Sinhalese people

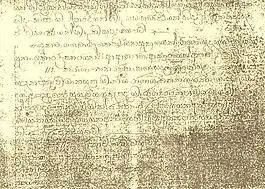
An ola leaf manuscript written in Sinhala.

Sinhalese people speak Sinhala, also known as "Helabasa"; this language has two varieties, spoken and written. Sinhala is an Indo-Aryan language within the broader group of Indo-European languages. The early form of the language was brought to Sri Lanka by the ancestors of the Sinhalese people from northern India who settled on the island in the sixth century BCE. Sinhala developed in a way different from the other Indo-Aryan languages because of the geographic separation from its Indo-Aryan sister languages. It was influenced by many languages, prominently Pali, the sacred language of Southern Buddhism, Telugu and Sanskrit. Many early texts in the language such as the "Hela Atuwa" were lost after their translation into Pali. Other significant Sinhala texts include "Amāvatura", "Kavu Silumina", "Jathaka Potha" and "Sala Liheeniya". Sinhala has also adopted many , including from many Indian languages such as Tamil and European languages such as Portuguese, Dutch, and English.